Hugh J. Ward

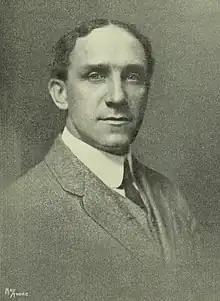
Portrait of Hugh J. Ward (published in 1910).

Hugh Joseph Ward (24 June 1871 – 21 April 1941) was an American-born stage actor who had a substantial career in Australia as comic actor, dancer, manager and theatrical impresario.